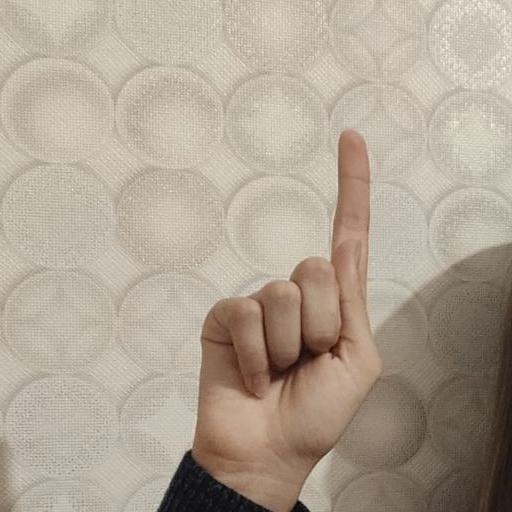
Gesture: one